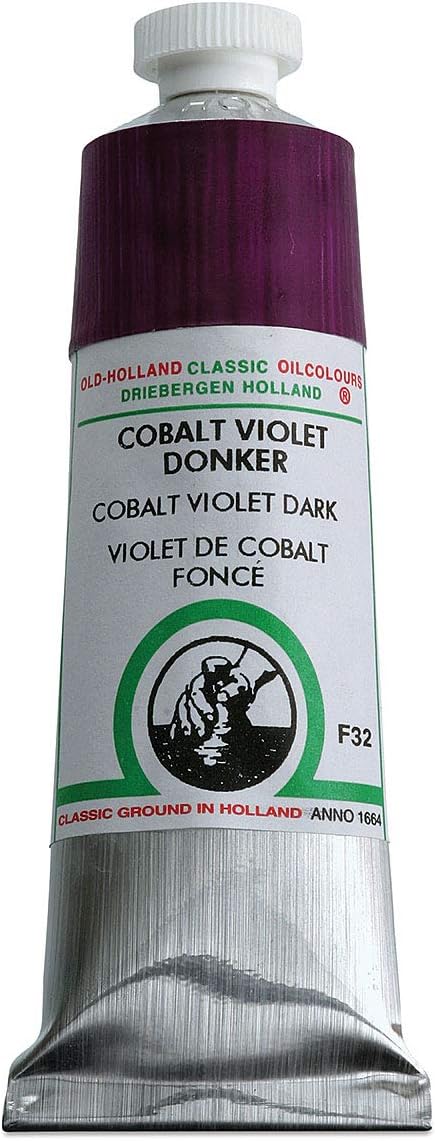
Old Holland Oil 40Ml Cobalt Violet Dark
Category: Amazon Home
In 1985, following extensive research, Old Holland presented a revolutionary range of 168 oil paints, each with the highest degree of lightfastness. Traditional, non-lightfast pigments were replaced with modern lightfast pigments with the same colour characteristics as the traditional ones. Thanks to the highest possible concentration of pigment in each colour, the paint has an unprecedented colour strength. Within the unique range there is a wide range of opaque and transparent colours, each with the highest possible brilliance (intense) and clarity (clean) characteristics. The only medium used for these oil paints is cold-pressed extra virgin linseed oil, used to obtain optimum oxidisation (drying) of the paint. This increases durability and brushstroke spread. Together, these characteristics result in an oil paint of unequalled quality. This is a 40ml tube of Old Holland Classic Oil Paint in Cobalt Violet Dark.
Features: Unique range of revolutionary colours | Made according to the recipes of Old Masters | A unique mix of the best traditional colours and the best lightfast pigments | Highest possible pigment concentration in every colour